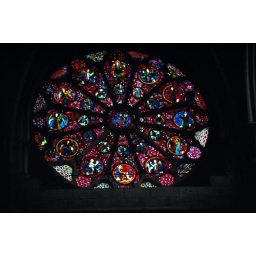
Lyon - stained glass window in St. Jean's cathedral